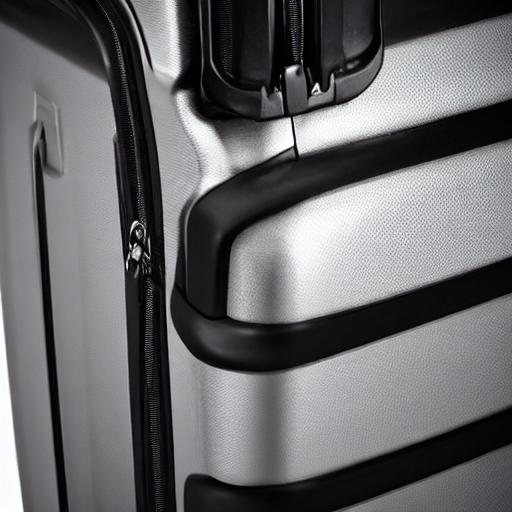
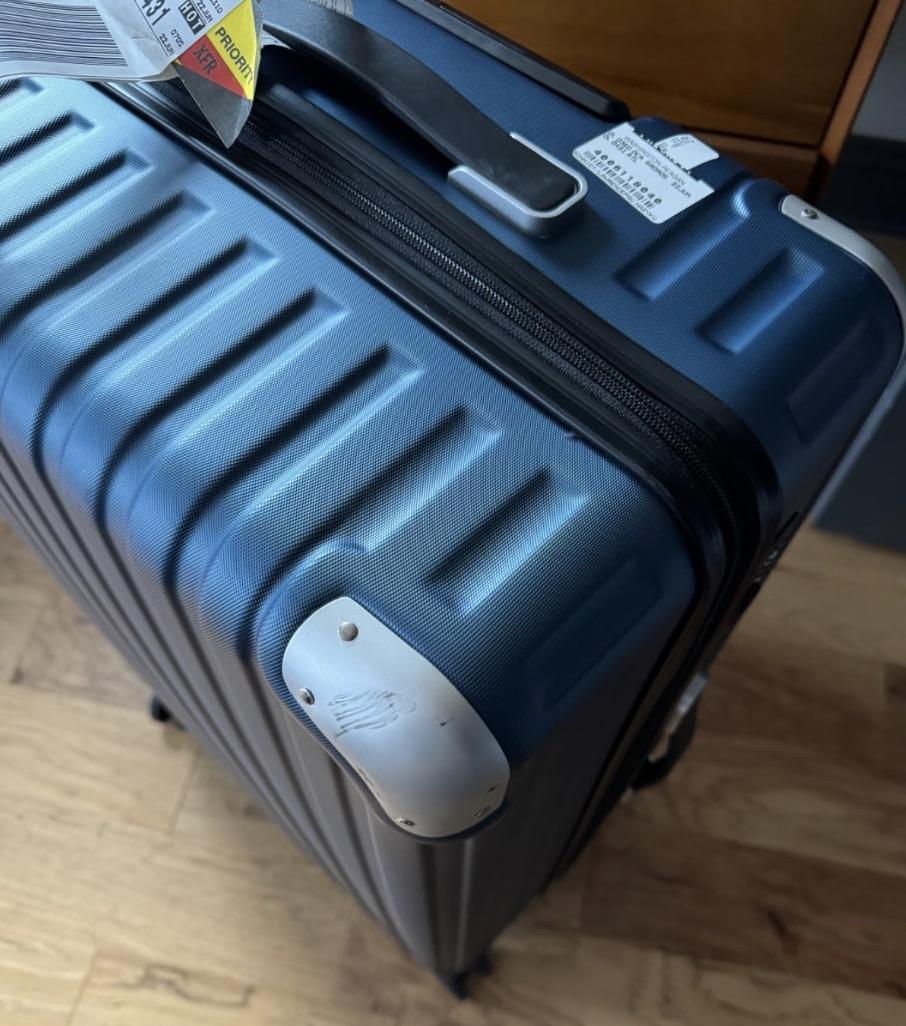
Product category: items_tea
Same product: no